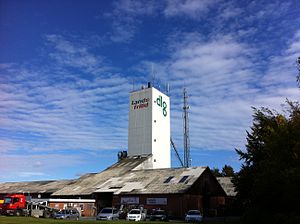
Hadsund / Erhverv
DLG Himmerland i Hadsund.
DLG Himmerland eller Land og Fritid. ligger på Ålborgvej i Hadsund nord
Hadsund er en fjordby i Himmerland med 4.971 indbyggere. Byen, der er hovedby i det østlige Himmerland, er vokset op omkring det gamle færgested. Afstanden over Mariager Fjord er kortest ved Hadsund hvilket betød, at Hadsundbroen blev bygget. Via broen udgør byen et trafikalt knudepunkt mellem Kronjylland og Himmerland.